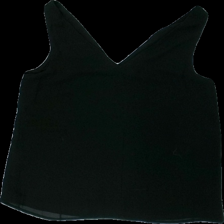
View: back
Type: Top
Category: Ladies
Brand: Not in the list
Brand text on label: Åhlens
Colors: Black
Material: 100% polyester
Cut: Regular, V-collar
Size: 36
Season: All
Price range: 50-100
Recommended usage: Reuse